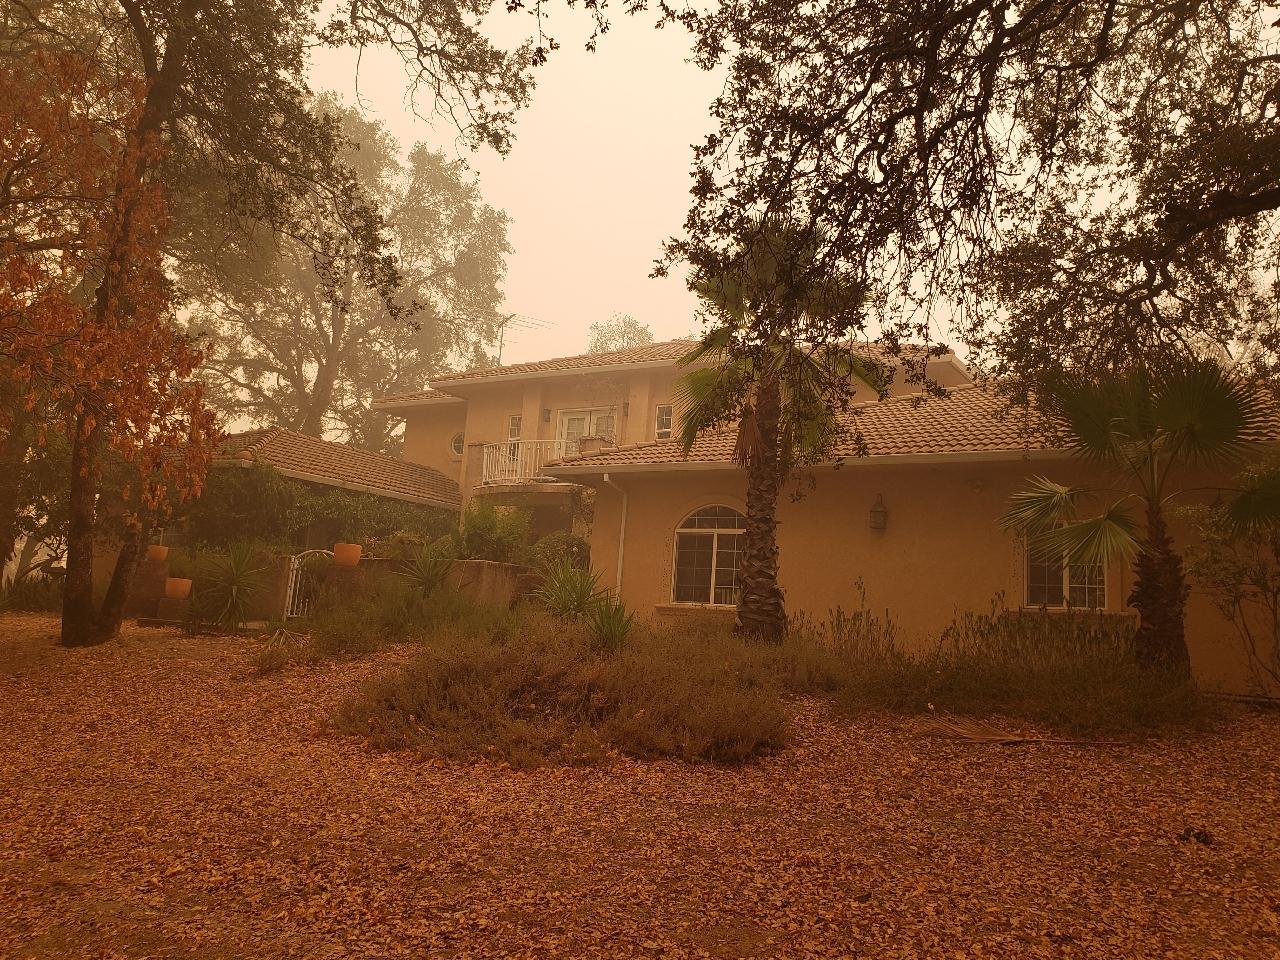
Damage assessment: no_damage